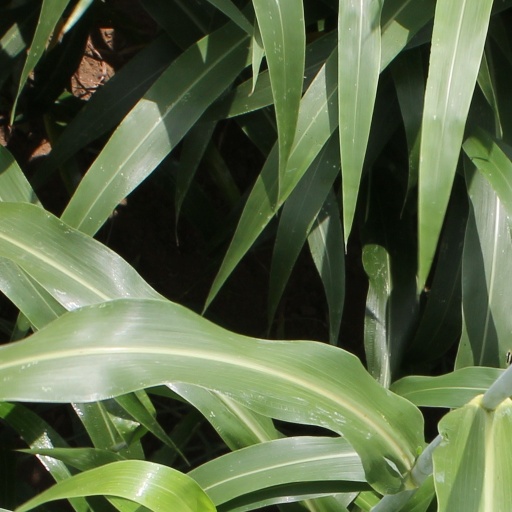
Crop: sorghum